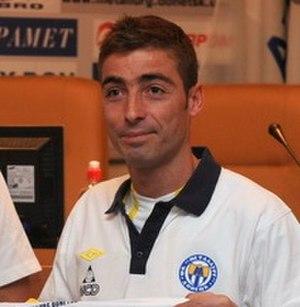
Ricardo Fernandes, de son nom complet Ricardo Ribeiro Fernandes, est un footballeur portugais né le 21 avril 1978 à Moreira de Cónegos. Il évolue au poste de milieu offensif.